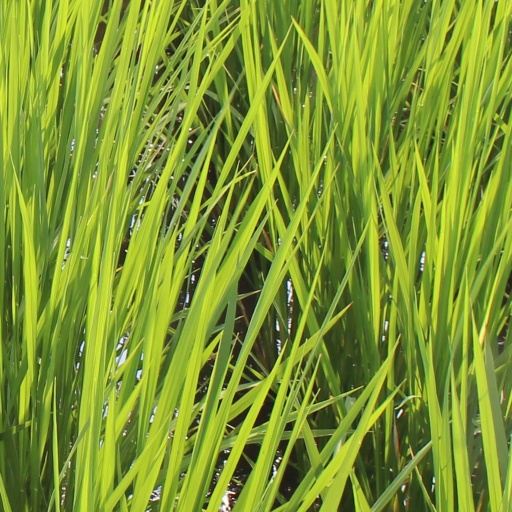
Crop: rice